Die geschiedene Frau

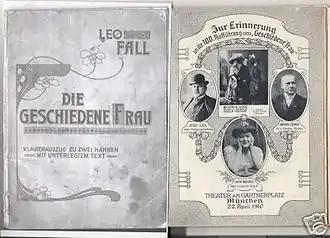
Programme for a performance in Munich on 22 April 1910

The 1926 silent film "The Divorcée" by Victor Janson and Rudolf Dworsky is based on this operetta. A musical version was made in 1953 under the original title "Die geschiedene Frau", but it was released in Britain, France and the United States as "The Divorcée". it was directed by Georg Jacoby, and starred Marika Rökk and Johannes Heesters.